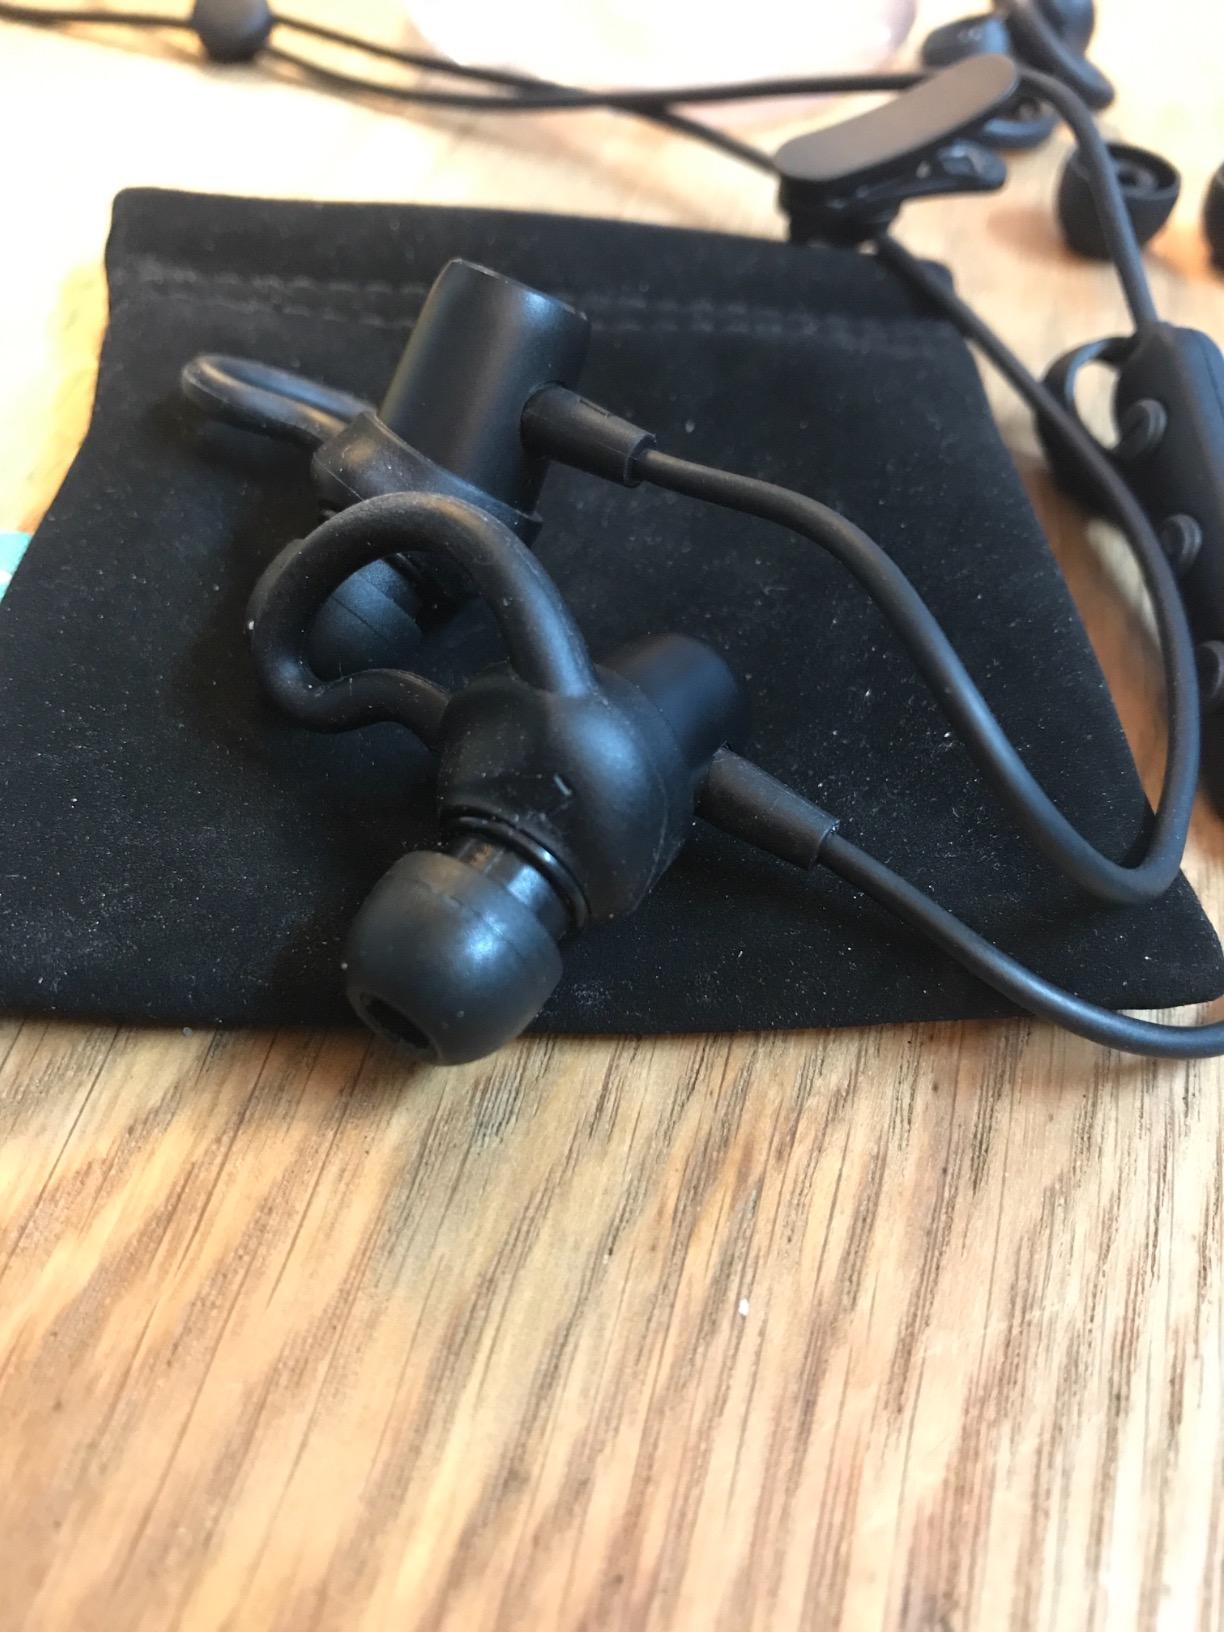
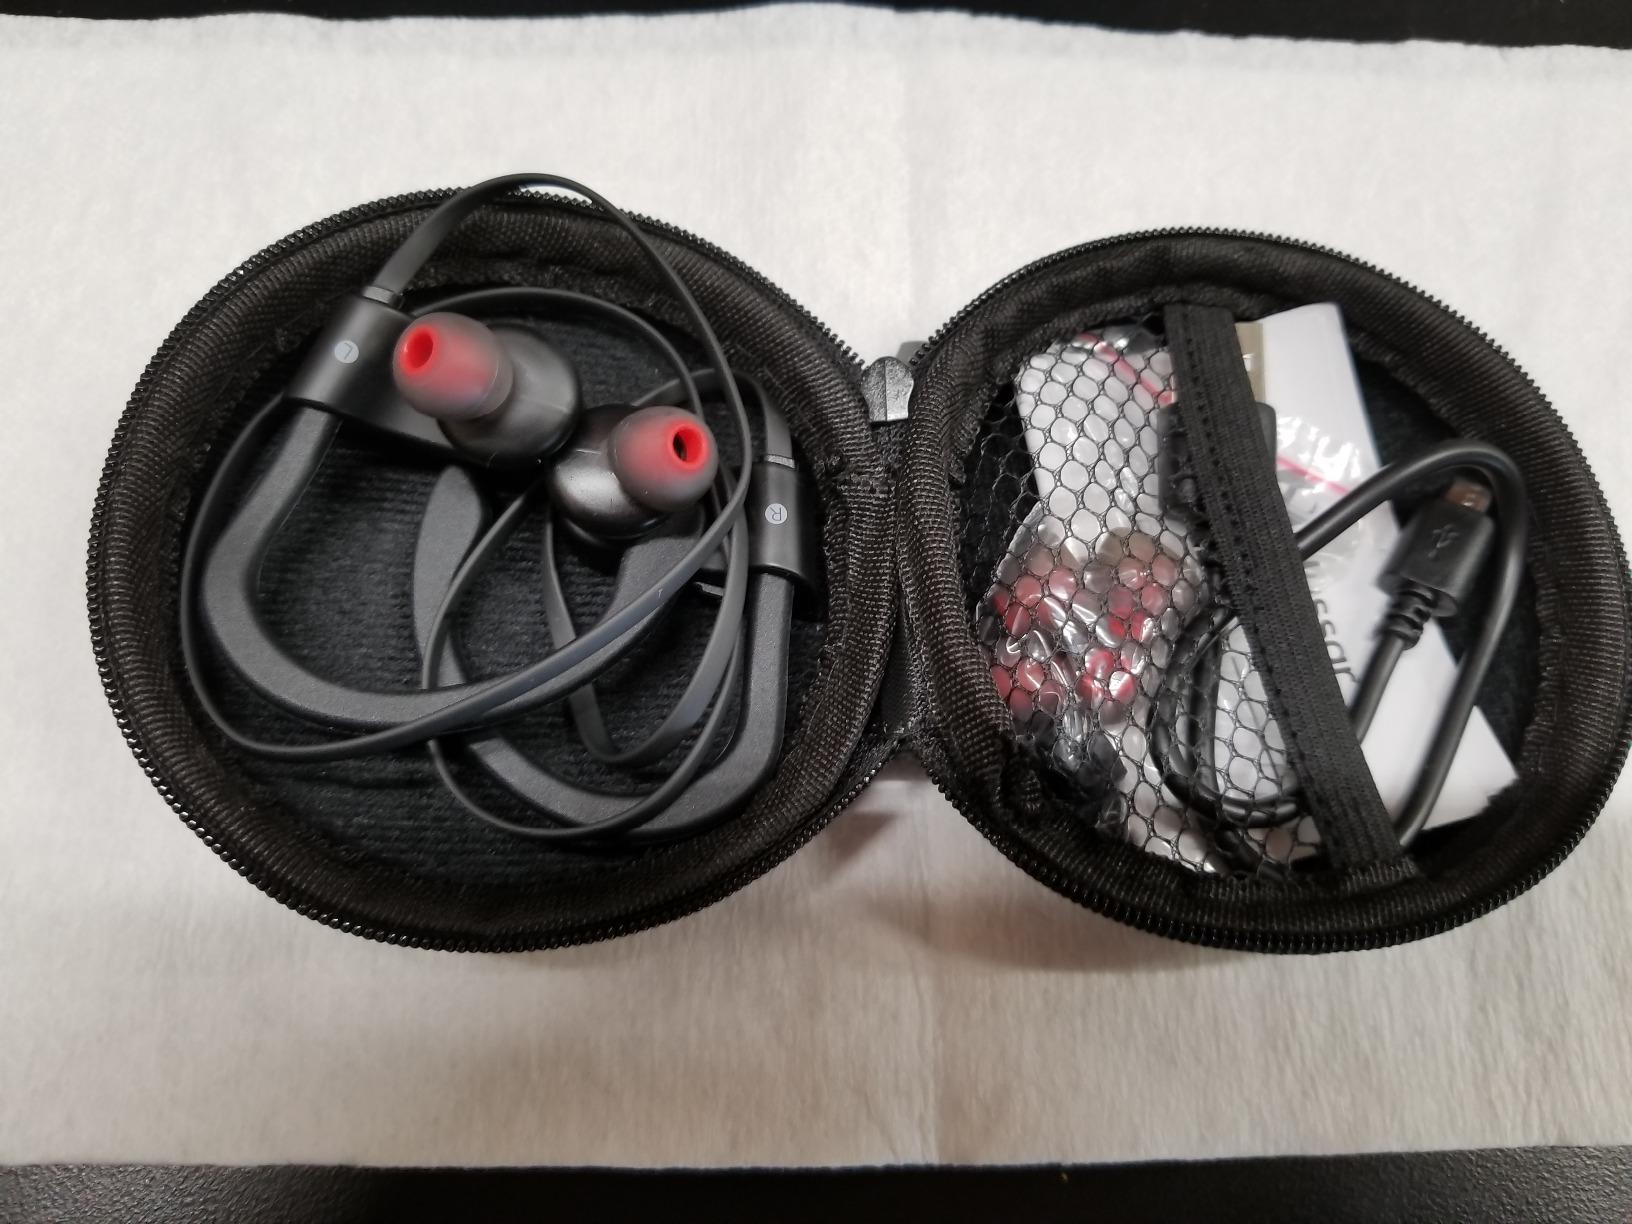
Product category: headphones
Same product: no